4th Operations Group

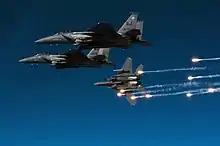
F-15E Strike Eagle aircraft from the 335th Fighter Squadron releases flares during a local training mission over North Carolina, 17 December 2010.

The 4th Operations Group (4 OG) is the flying component of the 4th Fighter Wing, assigned to the United States Air Force Air Combat Command. The group is stationed at Seymour Johnson Air Force Base, North Carolina.